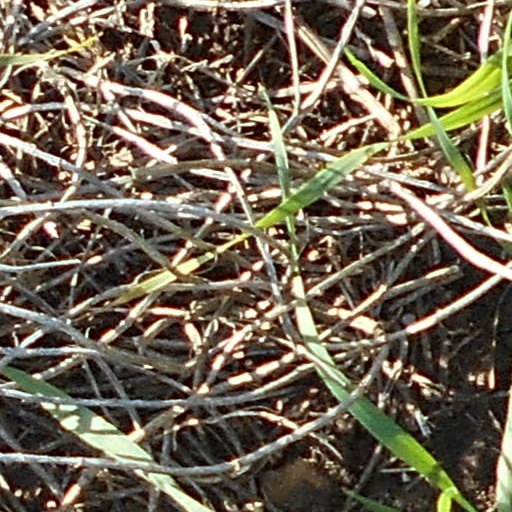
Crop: wheat